László Rudas

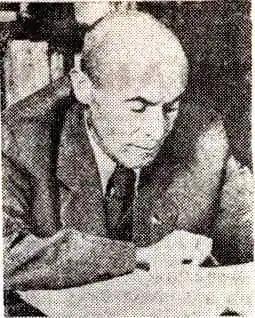
László Rudas

László Rudas was born in Sárvár in to a poor working-class family on 21 February 1885. He joined the Social Democratic Party of Hungary (SDP) in 1903 as a university student and identified with the revolutionary socialist left wing of the party. From 1905 he was on the staff of "Népszava" (People's Voice), the official organ of the Hungarian SDP.